Susan Fenimore Cooper

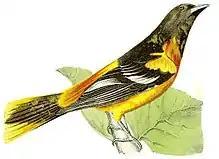
Watercolor of golden oriole by Susan Fenimore Cooper, from "Rural Hours", 1851.

Cooper was a writer who published on diverse subjects, but she is best remembered as a nature writer. She kept a diary that formed the basis of her second book, "Rural Hours" (1850), published anonymously as "by a lady" and offering a sharp-eyed account of rural life in New York. Cooper wrote many more essays, and edited two more volumes, on country life, but "Rural Hours" was the most successful, going through nine editions over the course of nearly forty years; it then appeared in 1887 in a severely abridged form (40% of the text is cut), in spite of Cooper's desire that it remain in its full form. "Rural Hours" was a remarkable accomplishment for Cooper because when it was published not many women wrote about natural history. It wasn't until the late 19th century when women's natural history writing took off. What set "Rural Hours" apart from the previous books written by her father and grandfather was Susan's remarkable attention to detail and accuracy in natural historical observations, and explicit call for preservation of the Otsego forests. It is noteworthy that this prescient call for forest preservation was published four years prior to Walden, 14 years prior to George Perkins Marsh's man and nature; or Physical geography as modified by human action (1864), two books recognized as among the earliest call for the preservation of American forests. Cooper also wrote an essay in the form of a letter about women's suffrage and a novel, "Elinor Wyllys".